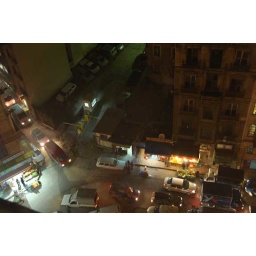
street below galata tower